Sir Herbert Croft, 5th Baronet

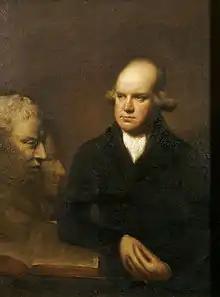
Sir Herbert Croft 5th bt by Lemuel Abbott

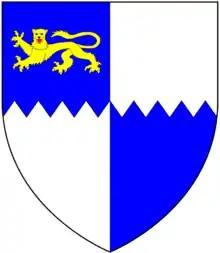
Arms of Croft, of Croft Castle, Herefordshire: "Quarterly per fess indented azure and argent, in the 1st quarter a lion passant guardant or"

Sir Herbert Croft, 5th Baronet (1 November 1751 – 26 April 1816), English author best known for his novel "Love and Madness".